Nam Con Son Basin

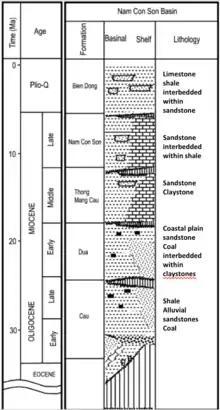
Stratigraphy of Nam Con Son Basin from the Eocene to Miocene

This formation varies between 200m to 800m with the top formation composed of dark grey, greenish grey clay, intercalated with beds of sandstone, and siltstone.